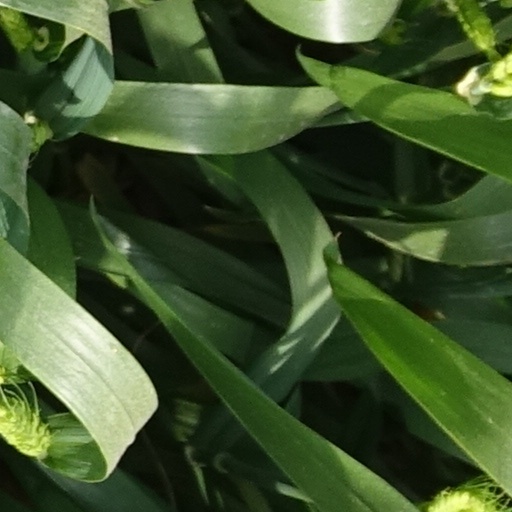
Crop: wheat